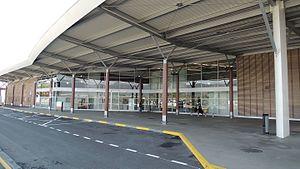
Hangar de l'aéroport
L’aéroport international de Nouméa - La Tontouta est le principal aéroport de la Nouvelle-Calédonie, collectivité sui generis française d'outre-mer située dans l'océan Pacifique. Il sert de plateforme de correspondance à la compagnie aérienne internationale néo-calédonienne, Aircalin. Il est classé aérodrome d'État.